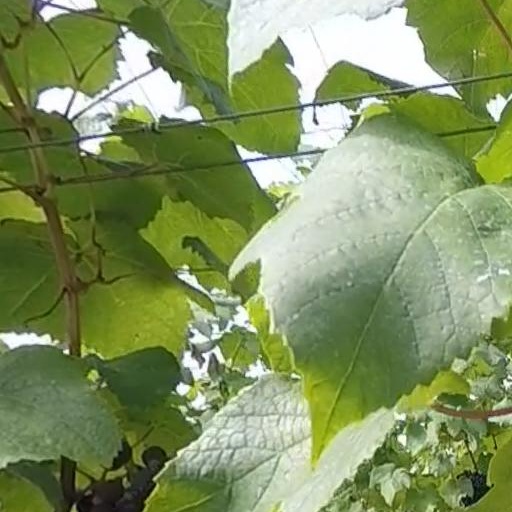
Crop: grape